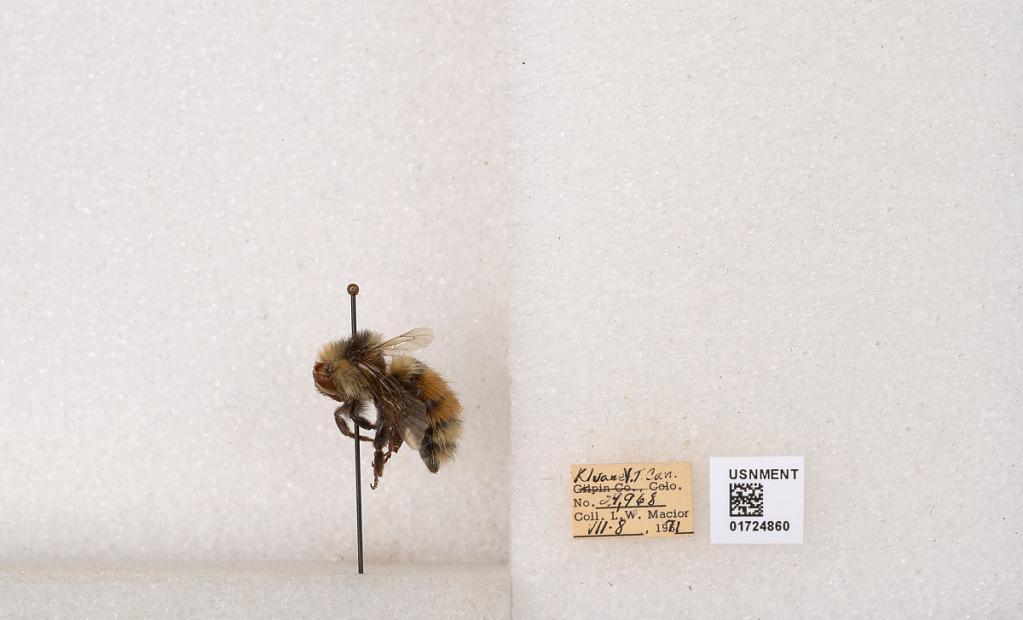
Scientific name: Bombus (Pyrobombus) sylvicola Kirby
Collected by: L. Macior
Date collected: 1971-7-8
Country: Canada
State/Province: Yukon Territory
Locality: Kluane National Park and Reserve
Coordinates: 60.7493, -139.504